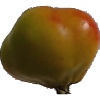
Label: Apple Red Yellow 2